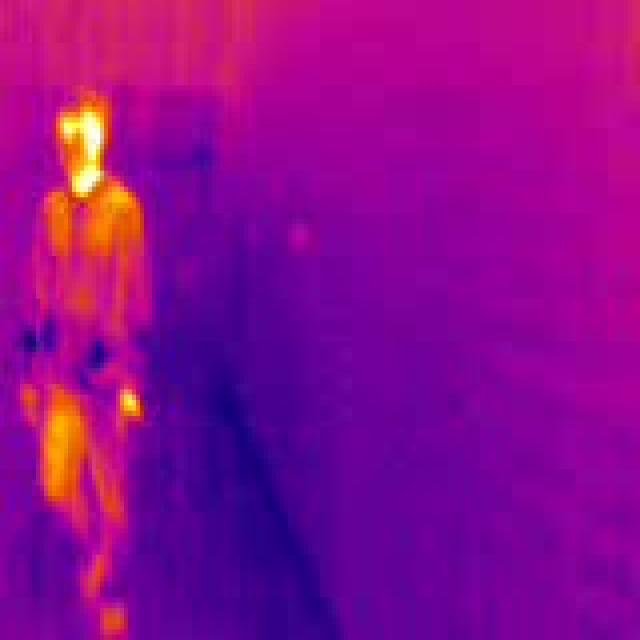
Detected objects:
label: person